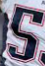
Number: 5